Shinkansen Relay

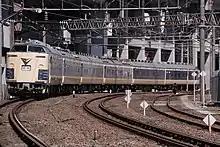
583 series EMU on a "Shinkansen Relay" rapid service at Sendai Station, April 2011

The "Shinkansen Relay" name was again used for a short period from 12 to 24 April 2011 for limited-stop "Rapid" services operated between and via the Tohoku Main Line as a substitute for the Tohoku Shinkansen, which was closed over this section following the 11 March 2011 Tōhoku earthquake and tsunami. Trains were operated using 485 series, 583 series, and E721 series EMUs, with all seats non-reserved.